Eachanari Vinayagar Temple

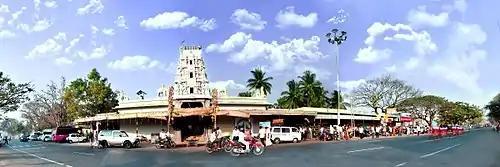
Eachanari Temple

Eachanari Vinayagar Temple is a temple dedicated to Hindu god Vinayagar, situated in the village Eachanari near Coimbatore, Tamil Nadu, India. The temple is situated about 12 km from the city of Coimbatore on NH 209.